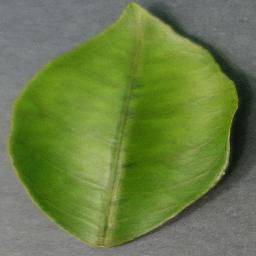
Label: Orange___Haunglongbing_(Citrus_greening)